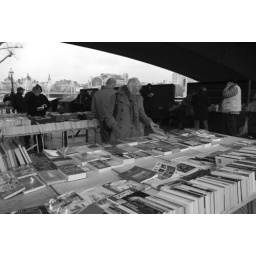
Browsing in black and white